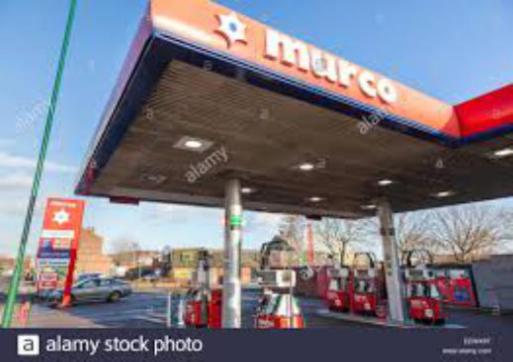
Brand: murco-2
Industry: Electronic